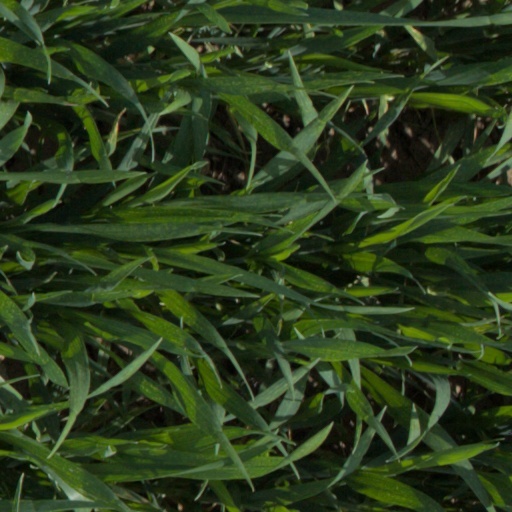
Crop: wheat